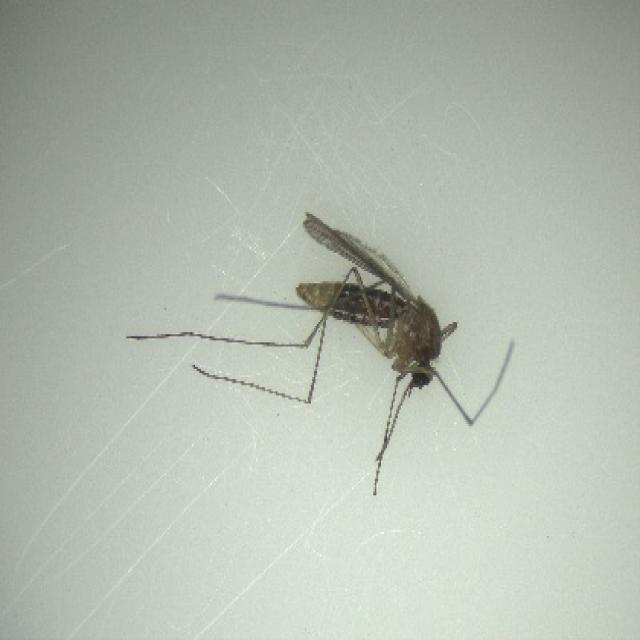
Species: culex_pipiens